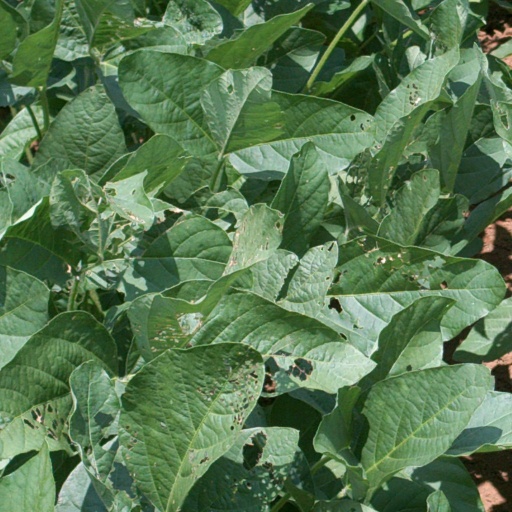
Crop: soybean